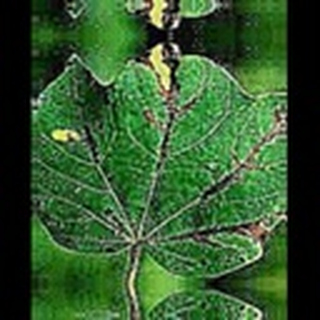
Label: cotton_bacterial_blight